Joseph Lee Smith

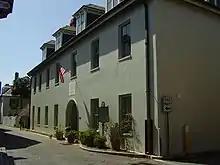
Smith's home in St. Augustine

Smith and his family moved to Florida Territory in 1821, when it became part of the United States. From 1823 to 1832, he was a territorial judge. On February 3, 1825, Richard K. Call, Delegate from Florida, introduced a resolution calling for the U.S. House Judiciary Committee to investigate Smith on the charge that he took bribes and kickbacks. The resolution was adopted. The investigation went on for years, with the last reference to it being in 1830, but it did not lead to articles of impeachment.